Duke Divinity School

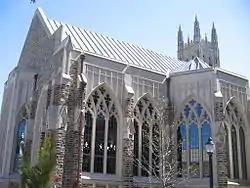
The exterior of Goodson Chapel, the worship space at Duke Divinity School.

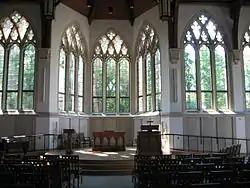
The interior of Goodson Chapel

Among its student awards, the Divinity School awards a prize for Excellence in Writing in honor of the American theologian and writer, Frederick Buechner. Winners of the prize are selected by faculty in recognition of their significant achievements in these areas.